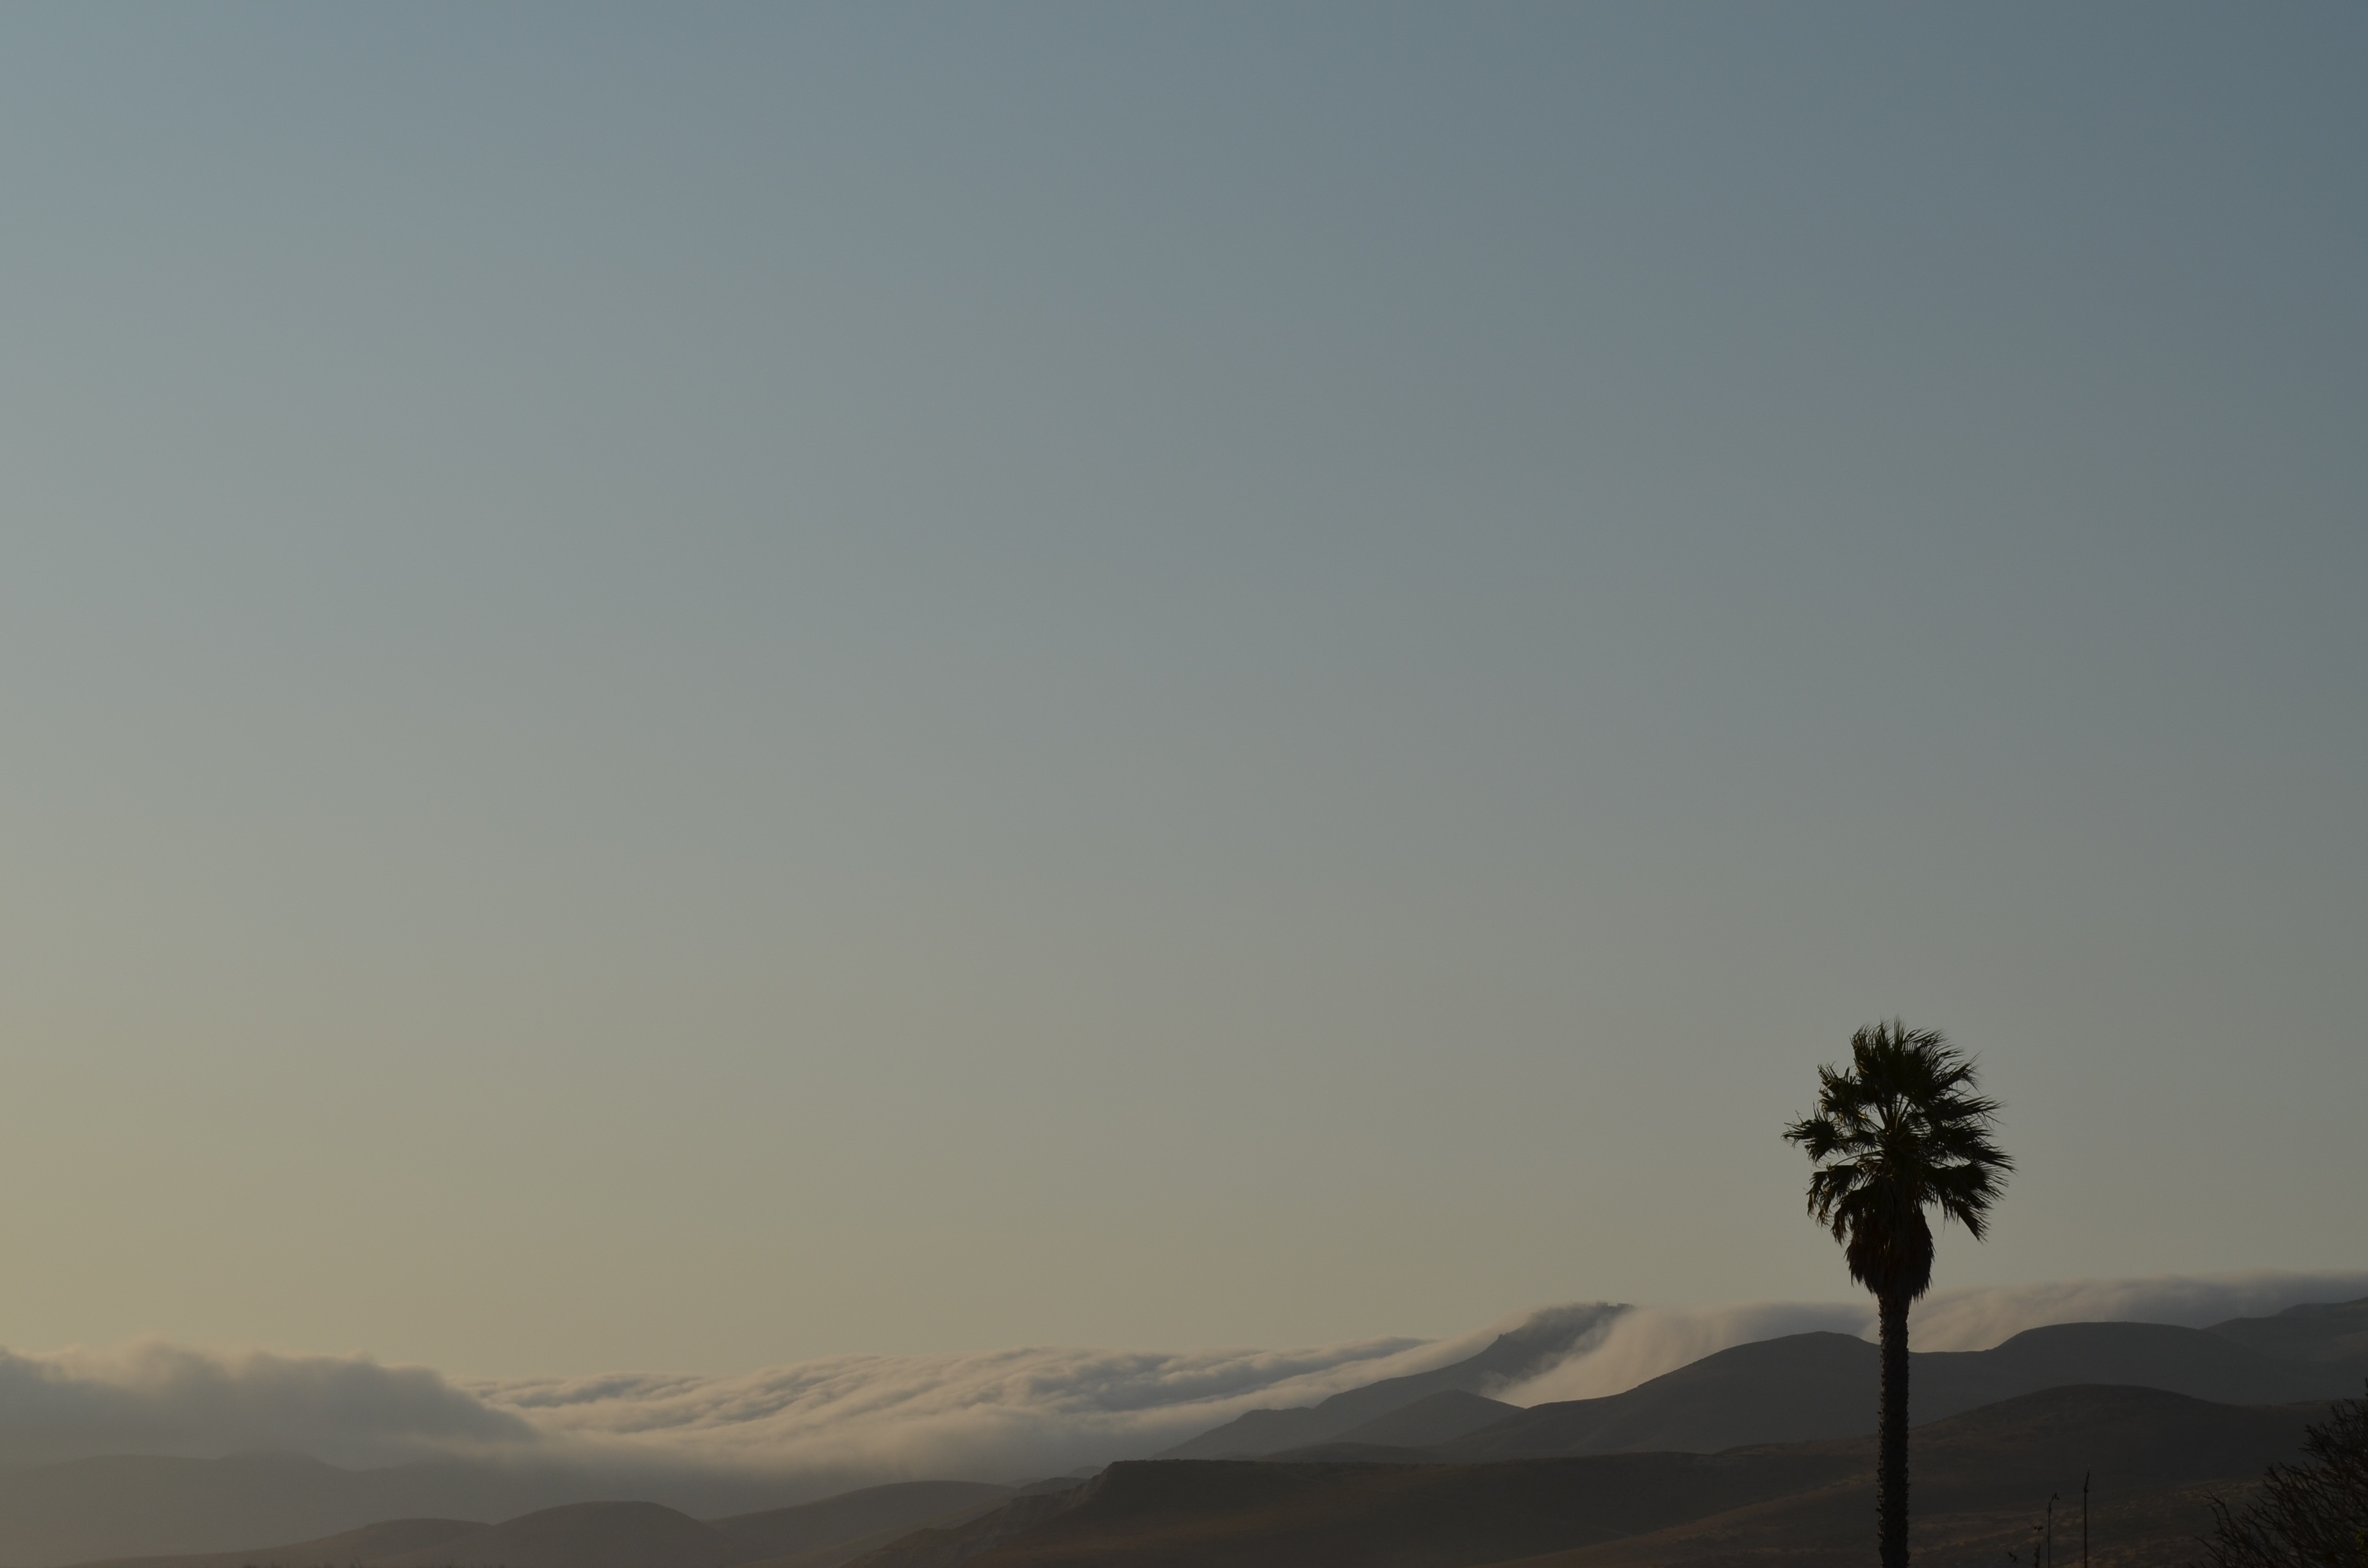
landscape, horizon, mountain, cloud, sky, sunrise, sunset, mist, sunlight, morning, hill, wind, dawn, summer, dusk, evening, palm, usa, haze, blue, plain, nice weather, clouds wave, natural environment, atmospheric phenomenon, atmosphere of earth